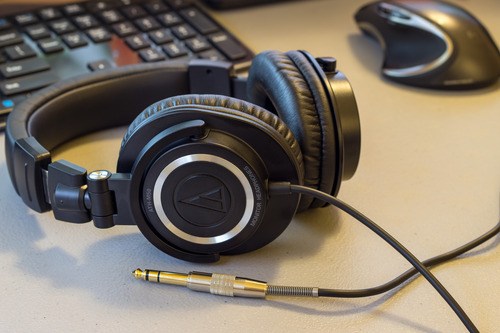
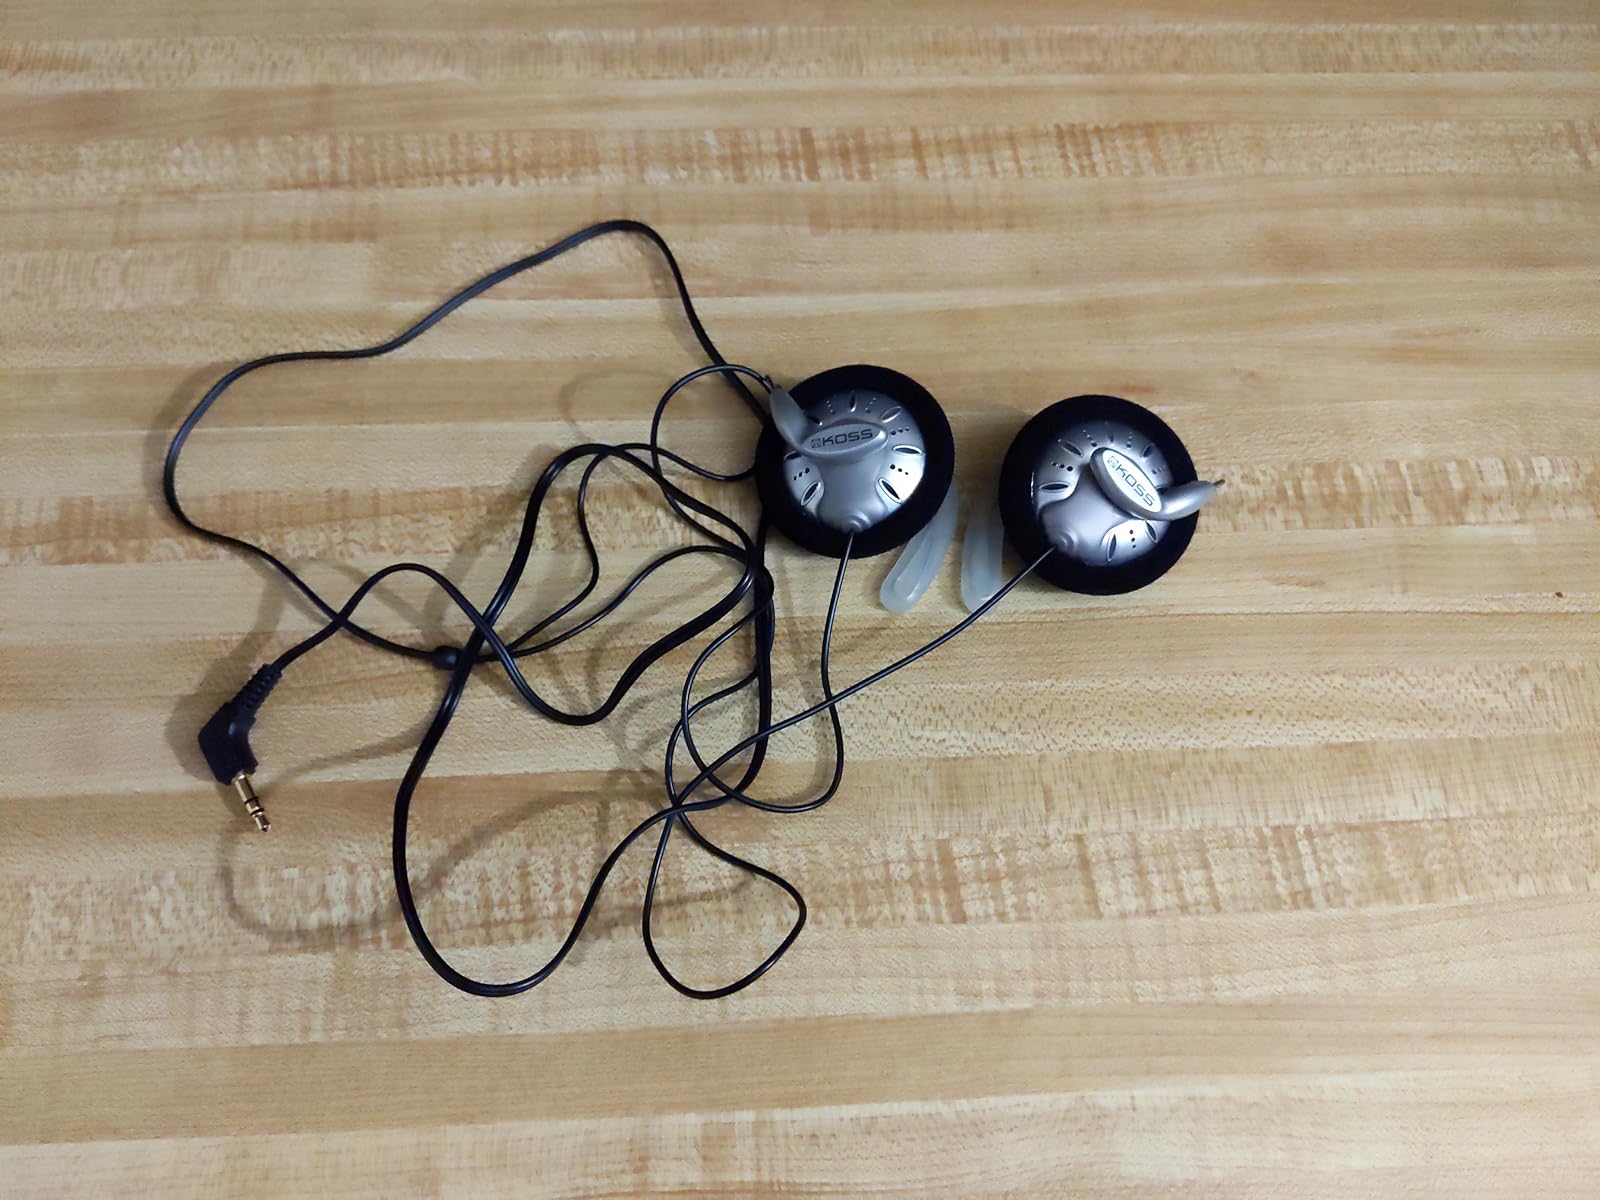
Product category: headphones
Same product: no